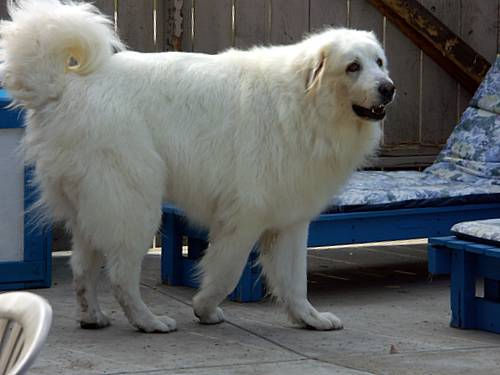
Breed: great pyrenees